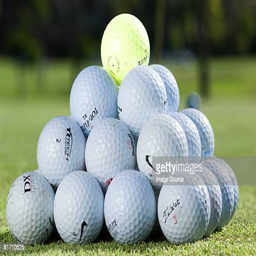
a stack of golf balls